First Lady of Portugal

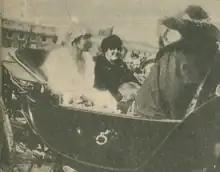
Maria Joana Queiroga de Almeida sitting with Elisabeth, Queen of the Belgians in 1920

Maria Joana Queiroga de Almeida, Portugal's first lady from 1919 to 1923 and the wife of President António José de Almeida, was one of the country's first first ladies to take on public, ceremonial roles. She took on a very public role in 1920 as the hostess during the official state visit of Leopold III of Belgium, the then-heir to the Belgian throne, in 1920. By contrast, Almeida's successor, Belmira das Neves, first lady from 1923 to 1925, largely avoided the public spotlight, but played a supporting role to her husband, Manuel Teixeira Gomes, behind the scenes.